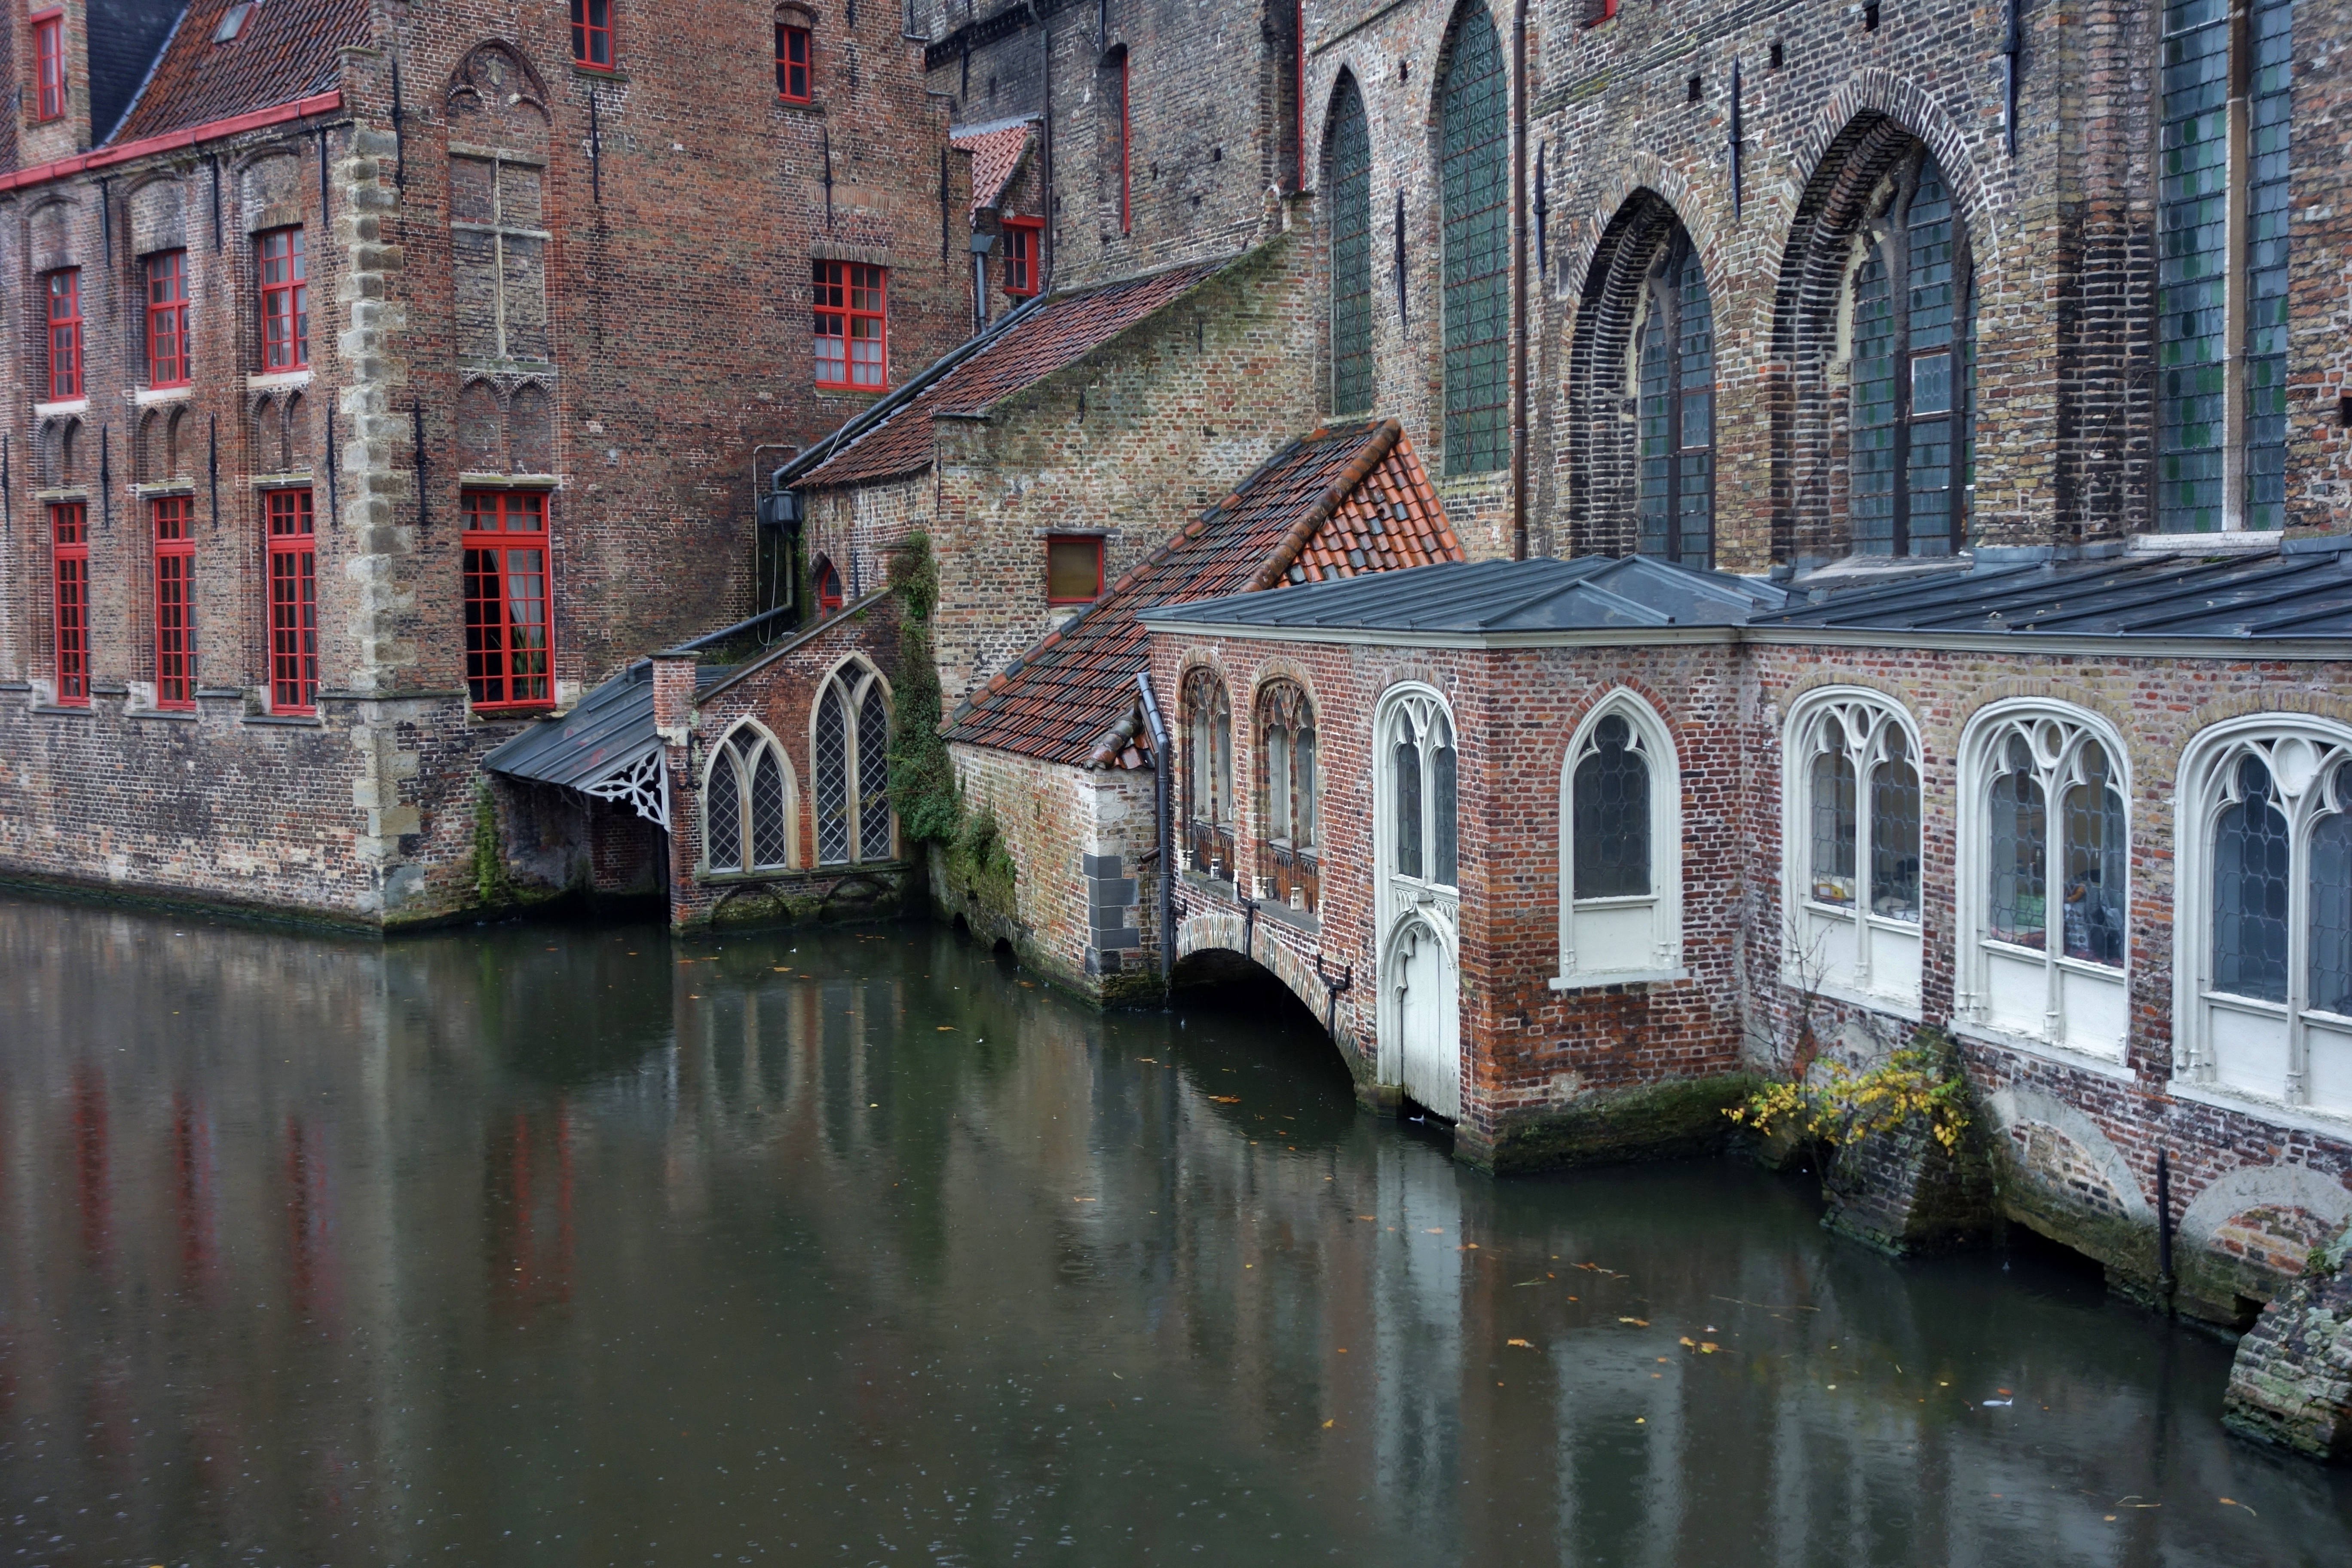
landscape, water, boat, bridge, town, wall, river, canal, reflection, vehicle, church, tourism, waterway, belgium, reflections, channel, promenade, bruges, medieval town